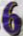
Number: 6